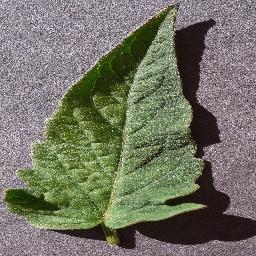
Label: Tomato___healthy